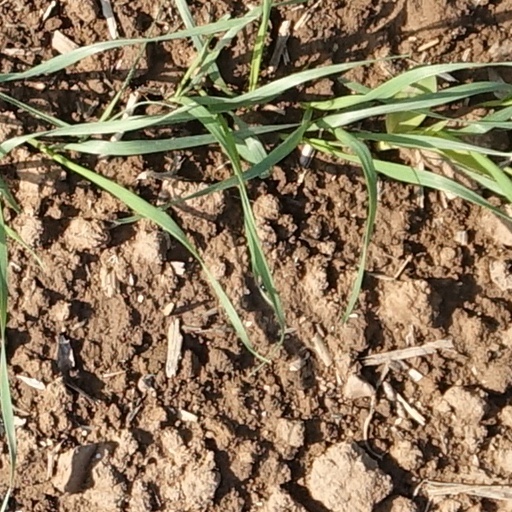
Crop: wheat